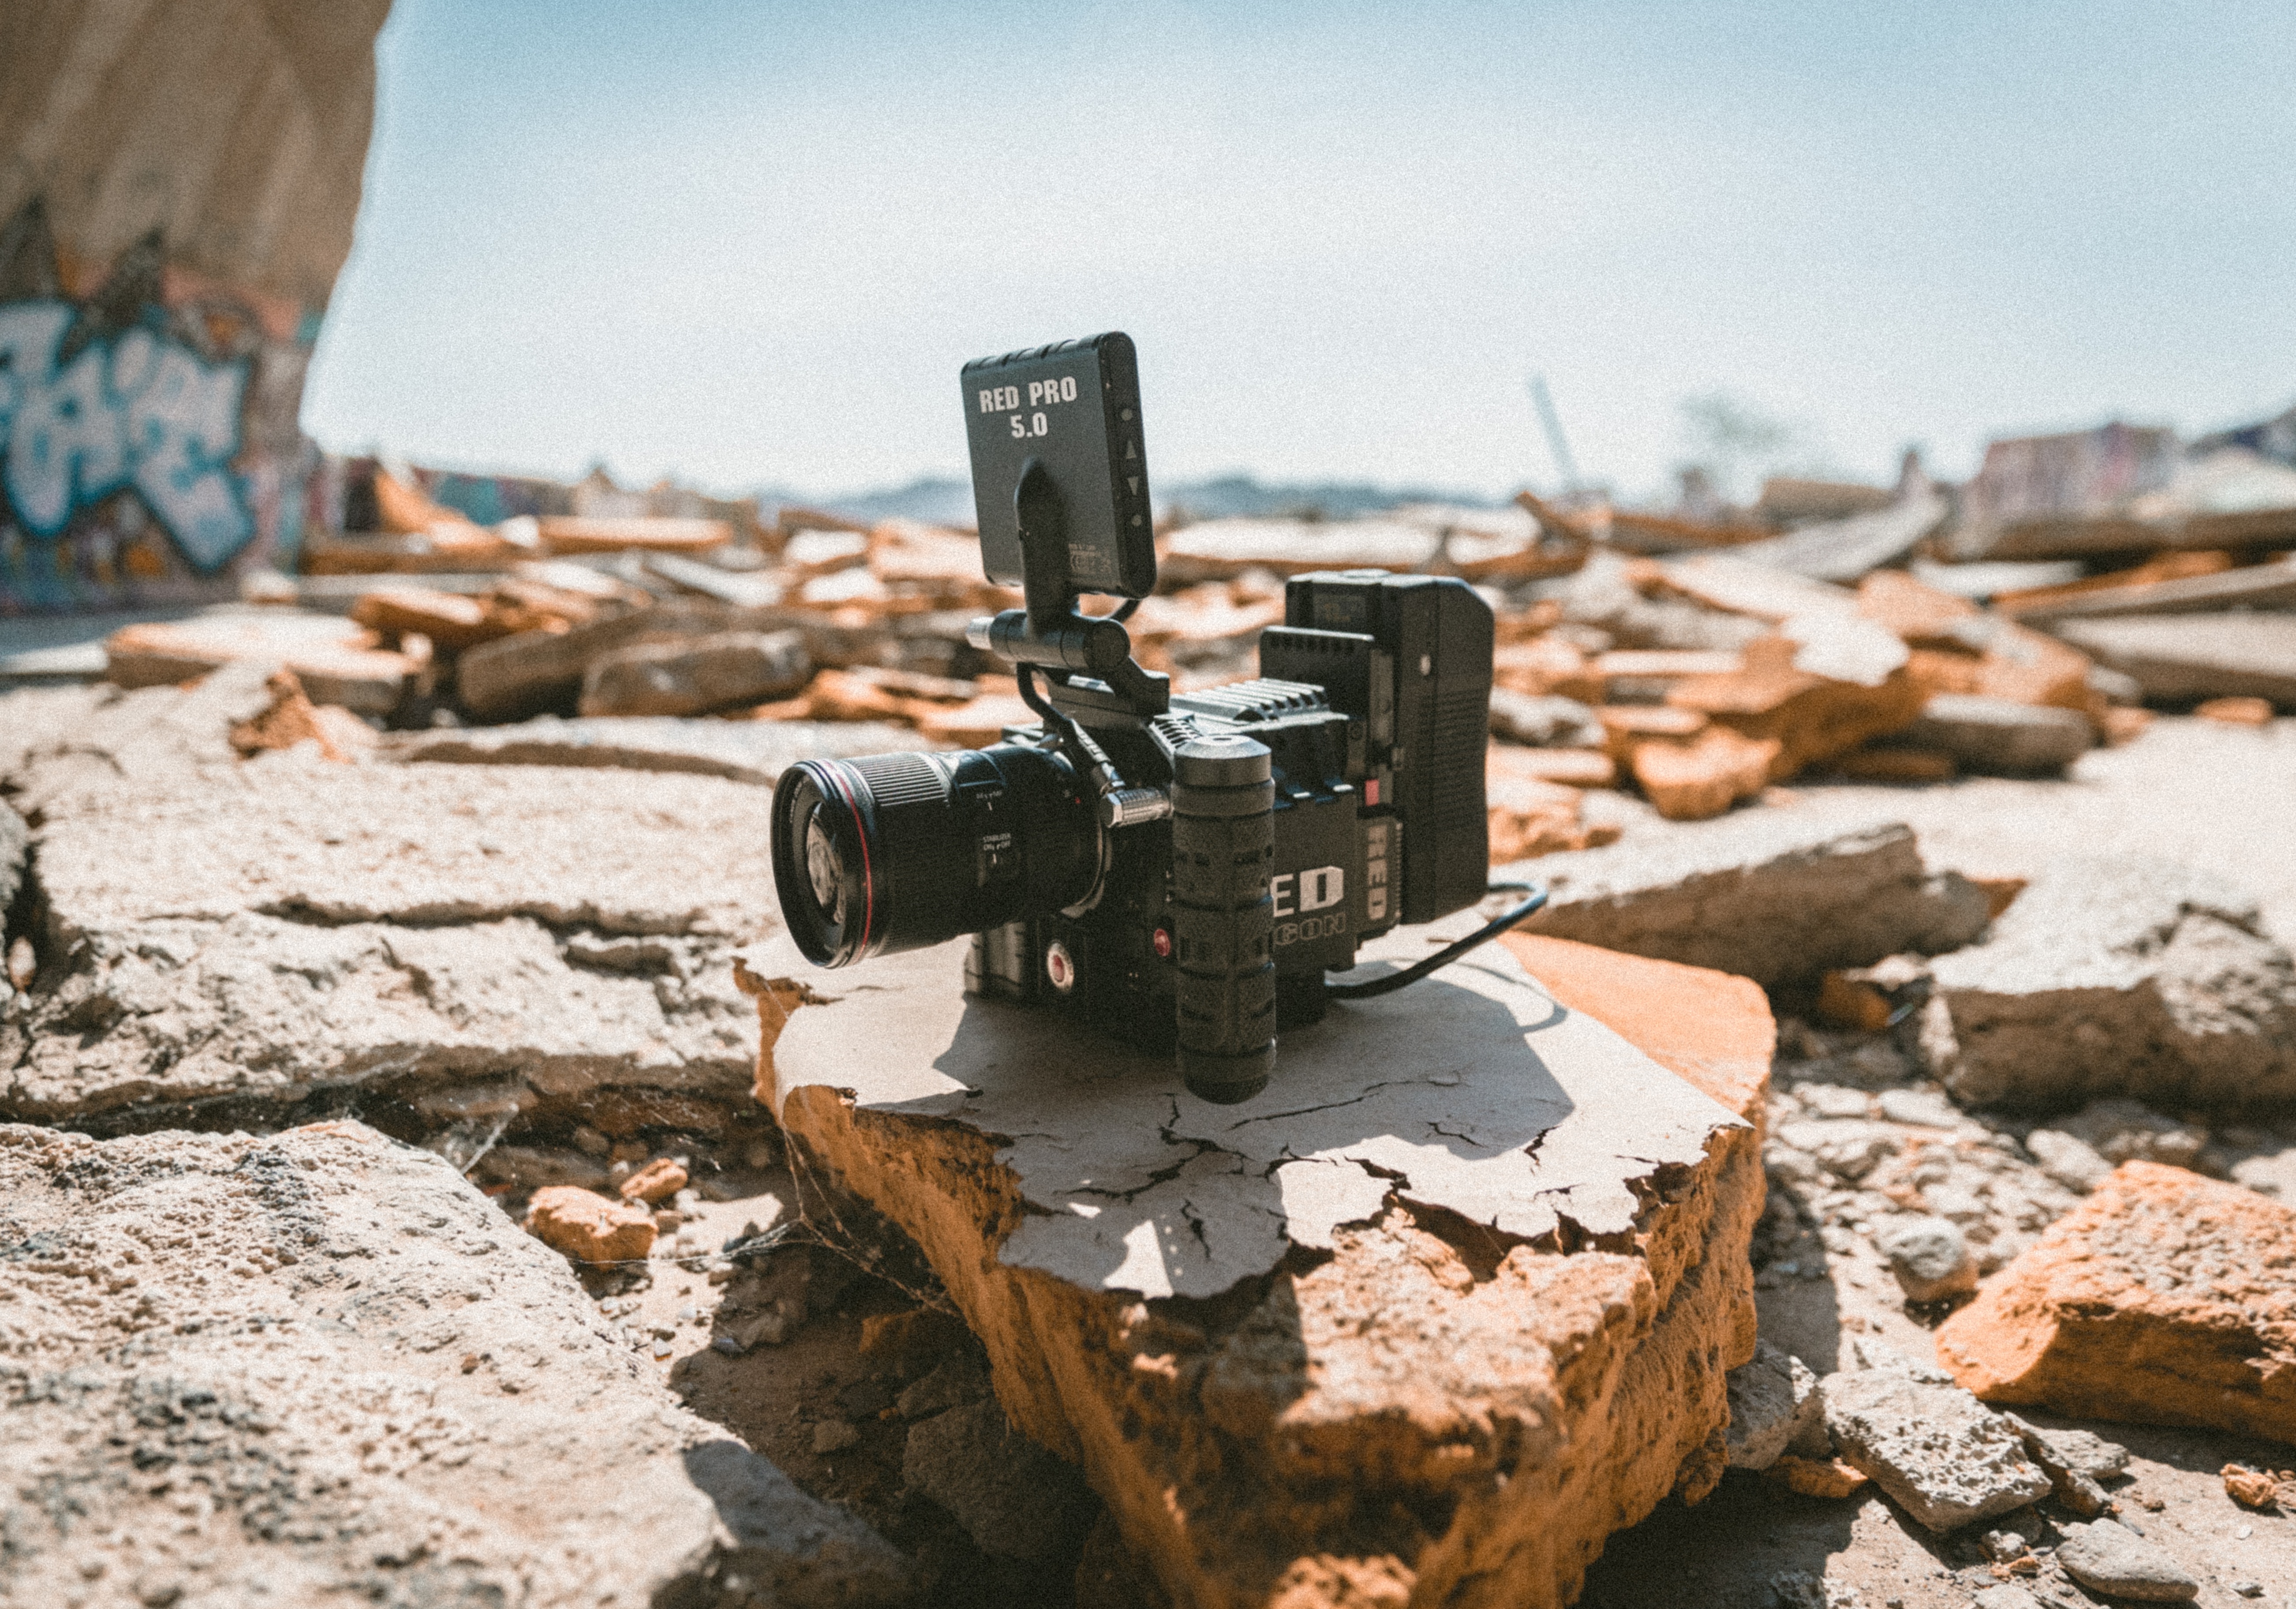
technology, desert, red, cool image, cool photo, photo camera, canon camera